Fuel oil

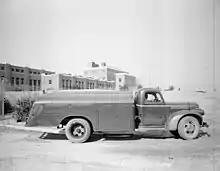
Fuel oil truck making a delivery in North Carolina, 1945

Residual fuel oil is less useful because it is so viscous that it has to be heated with a special heating system before use and it may contain relatively high amounts of pollutants, particularly sulfur, which forms sulfur dioxide upon combustion. However, its undesirable properties make it very cheap. In fact, it is the cheapest liquid fuel available. Since it requires heating before use, residual fuel oil cannot be used in road vehicles, boats or small ships, as the heating equipment takes up valuable space and makes the vehicle heavier. Heating the oil is also a delicate procedure, which is impractical on small, fast moving vehicles. However, power plants and large ships are able to use residual fuel oil.